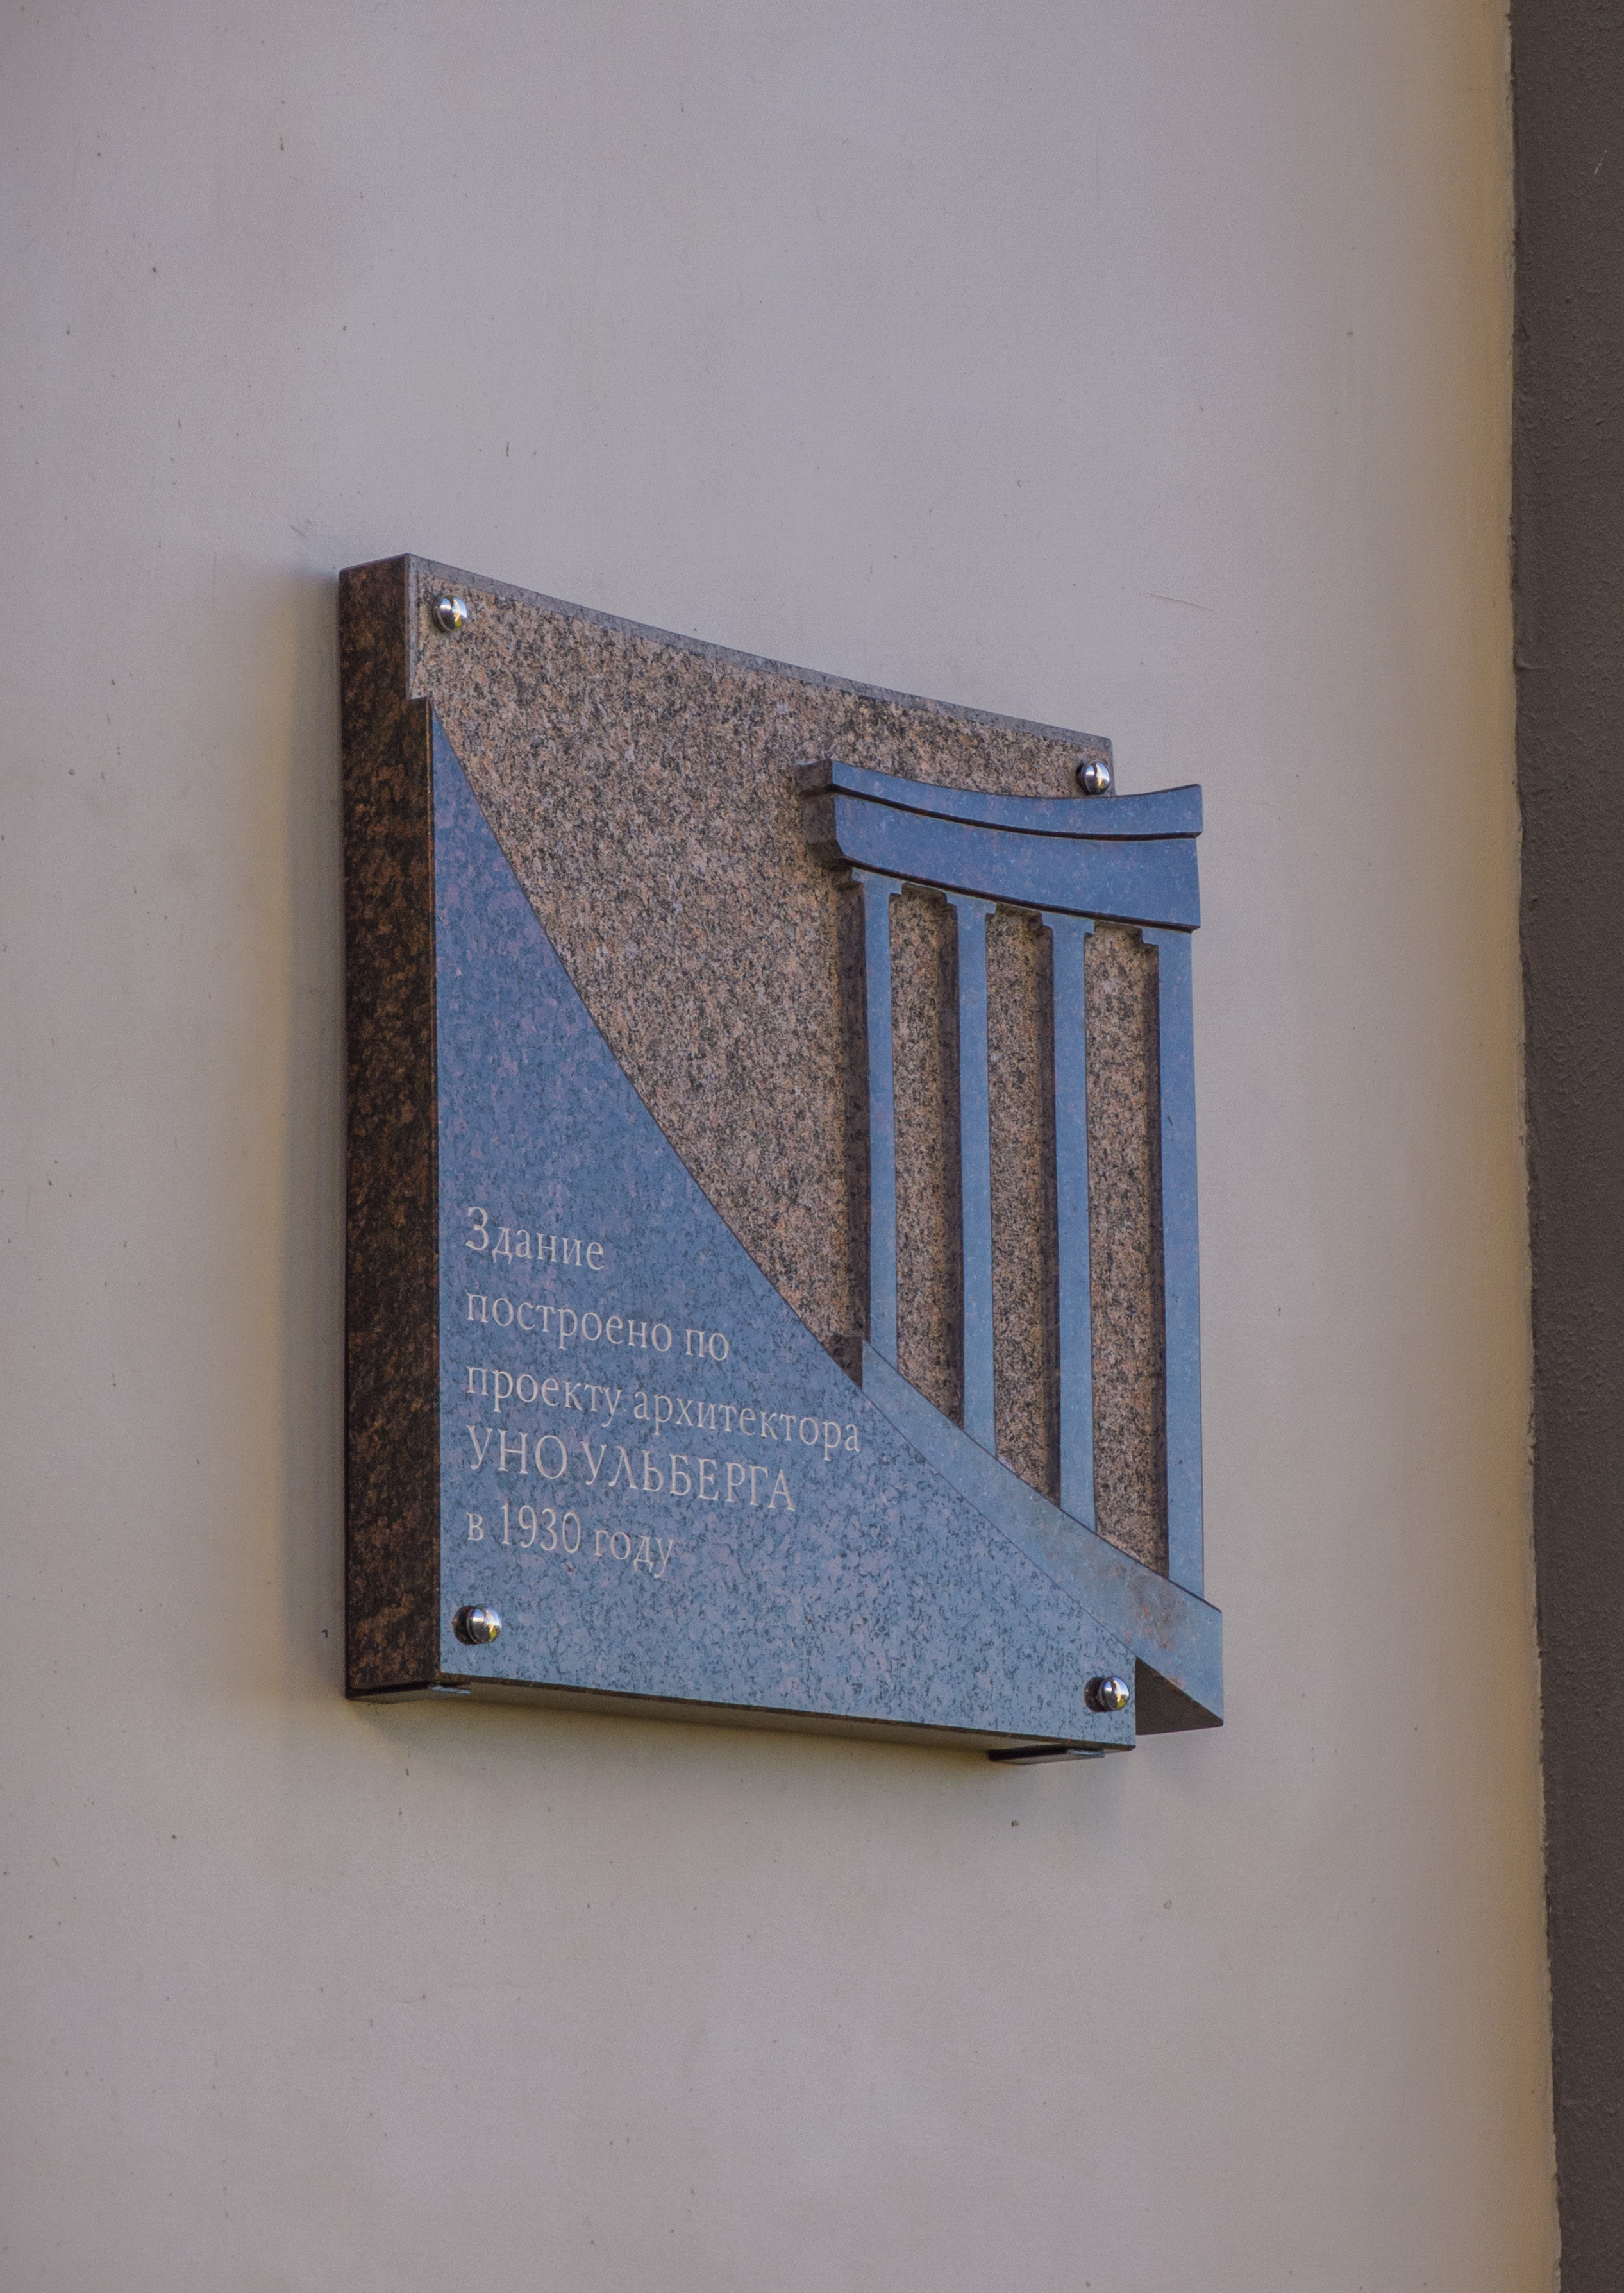
image, wall, wood